Sunbury line

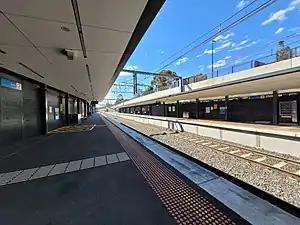
Ginifer station was rebuilt during the removal of the Furlong Road level crossing.

The Level Crossing Removal Project has announced the removal of all 7 remaining level crossings on the Sunbury line, completed in stages from 2016 to 2025. In 2016, the level crossings at Furlong Road and Main Road, St Albans, were removed by lowering the rail line into a trench under the roads; St Albans and Ginifer stations were rebuilt. Another crossing was removed by elevating a section of the Melton Highway in Sydenham onto a bridge above the rail line in 2018. The remaining level crossings are planned to be removed in 2025. The crossings at Old Calder Highway, Watsons Road, and Calder Park Drive will be removed by building road bridges over the rail line, and the Holden Road crossing will be closed to car traffic.